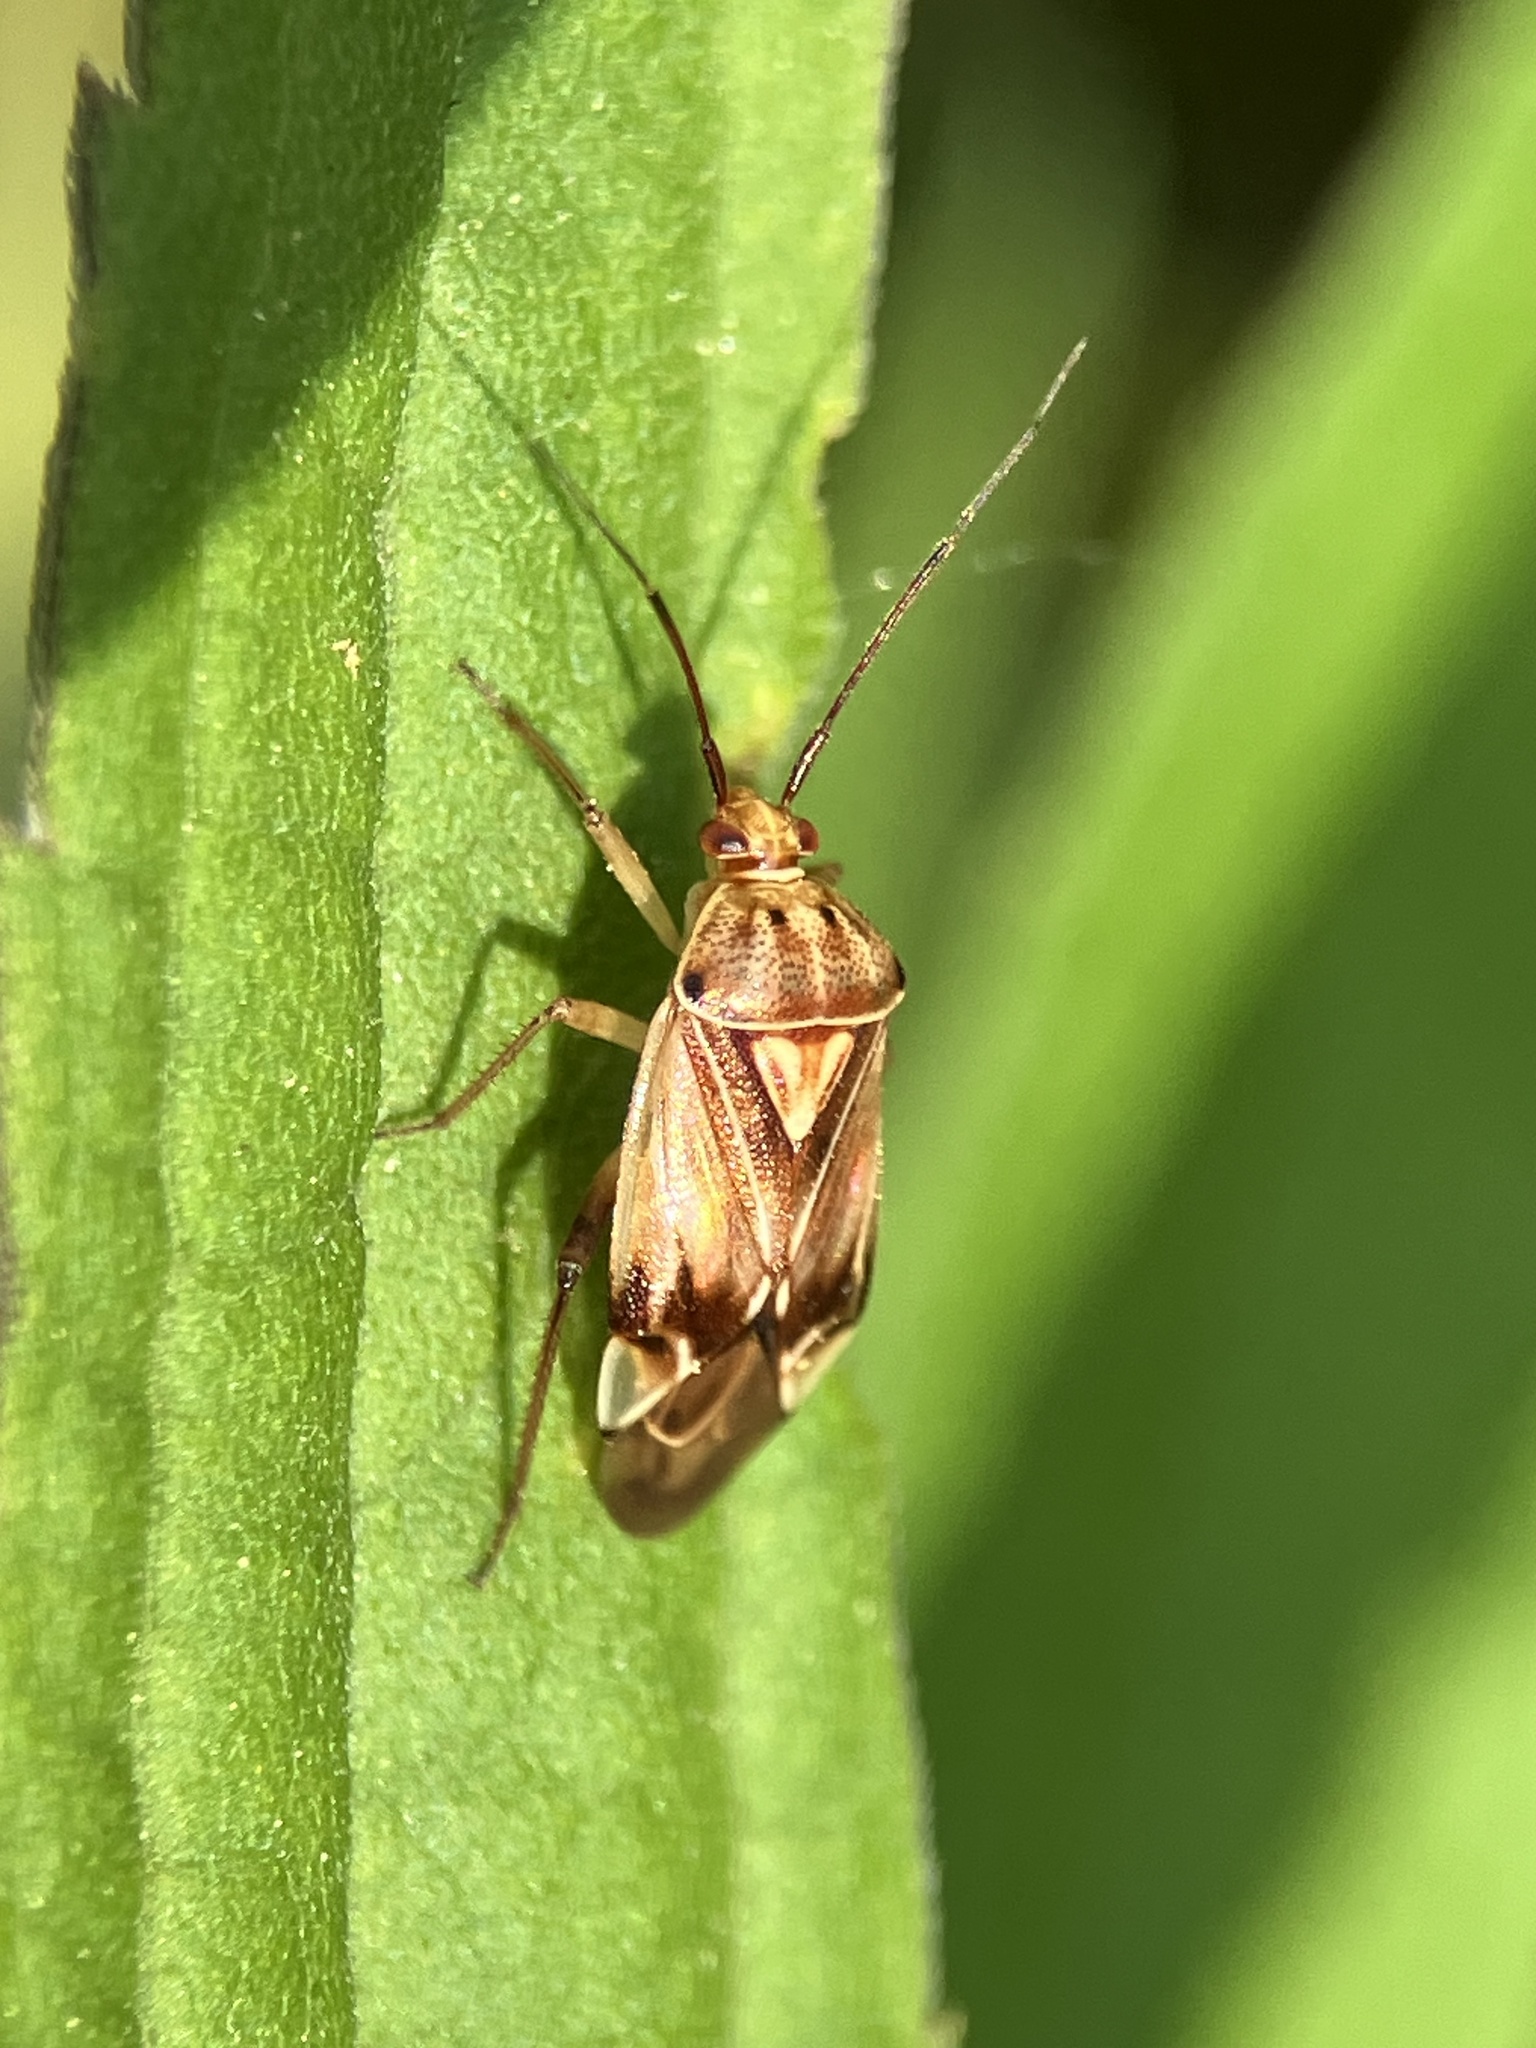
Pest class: lygus_bug